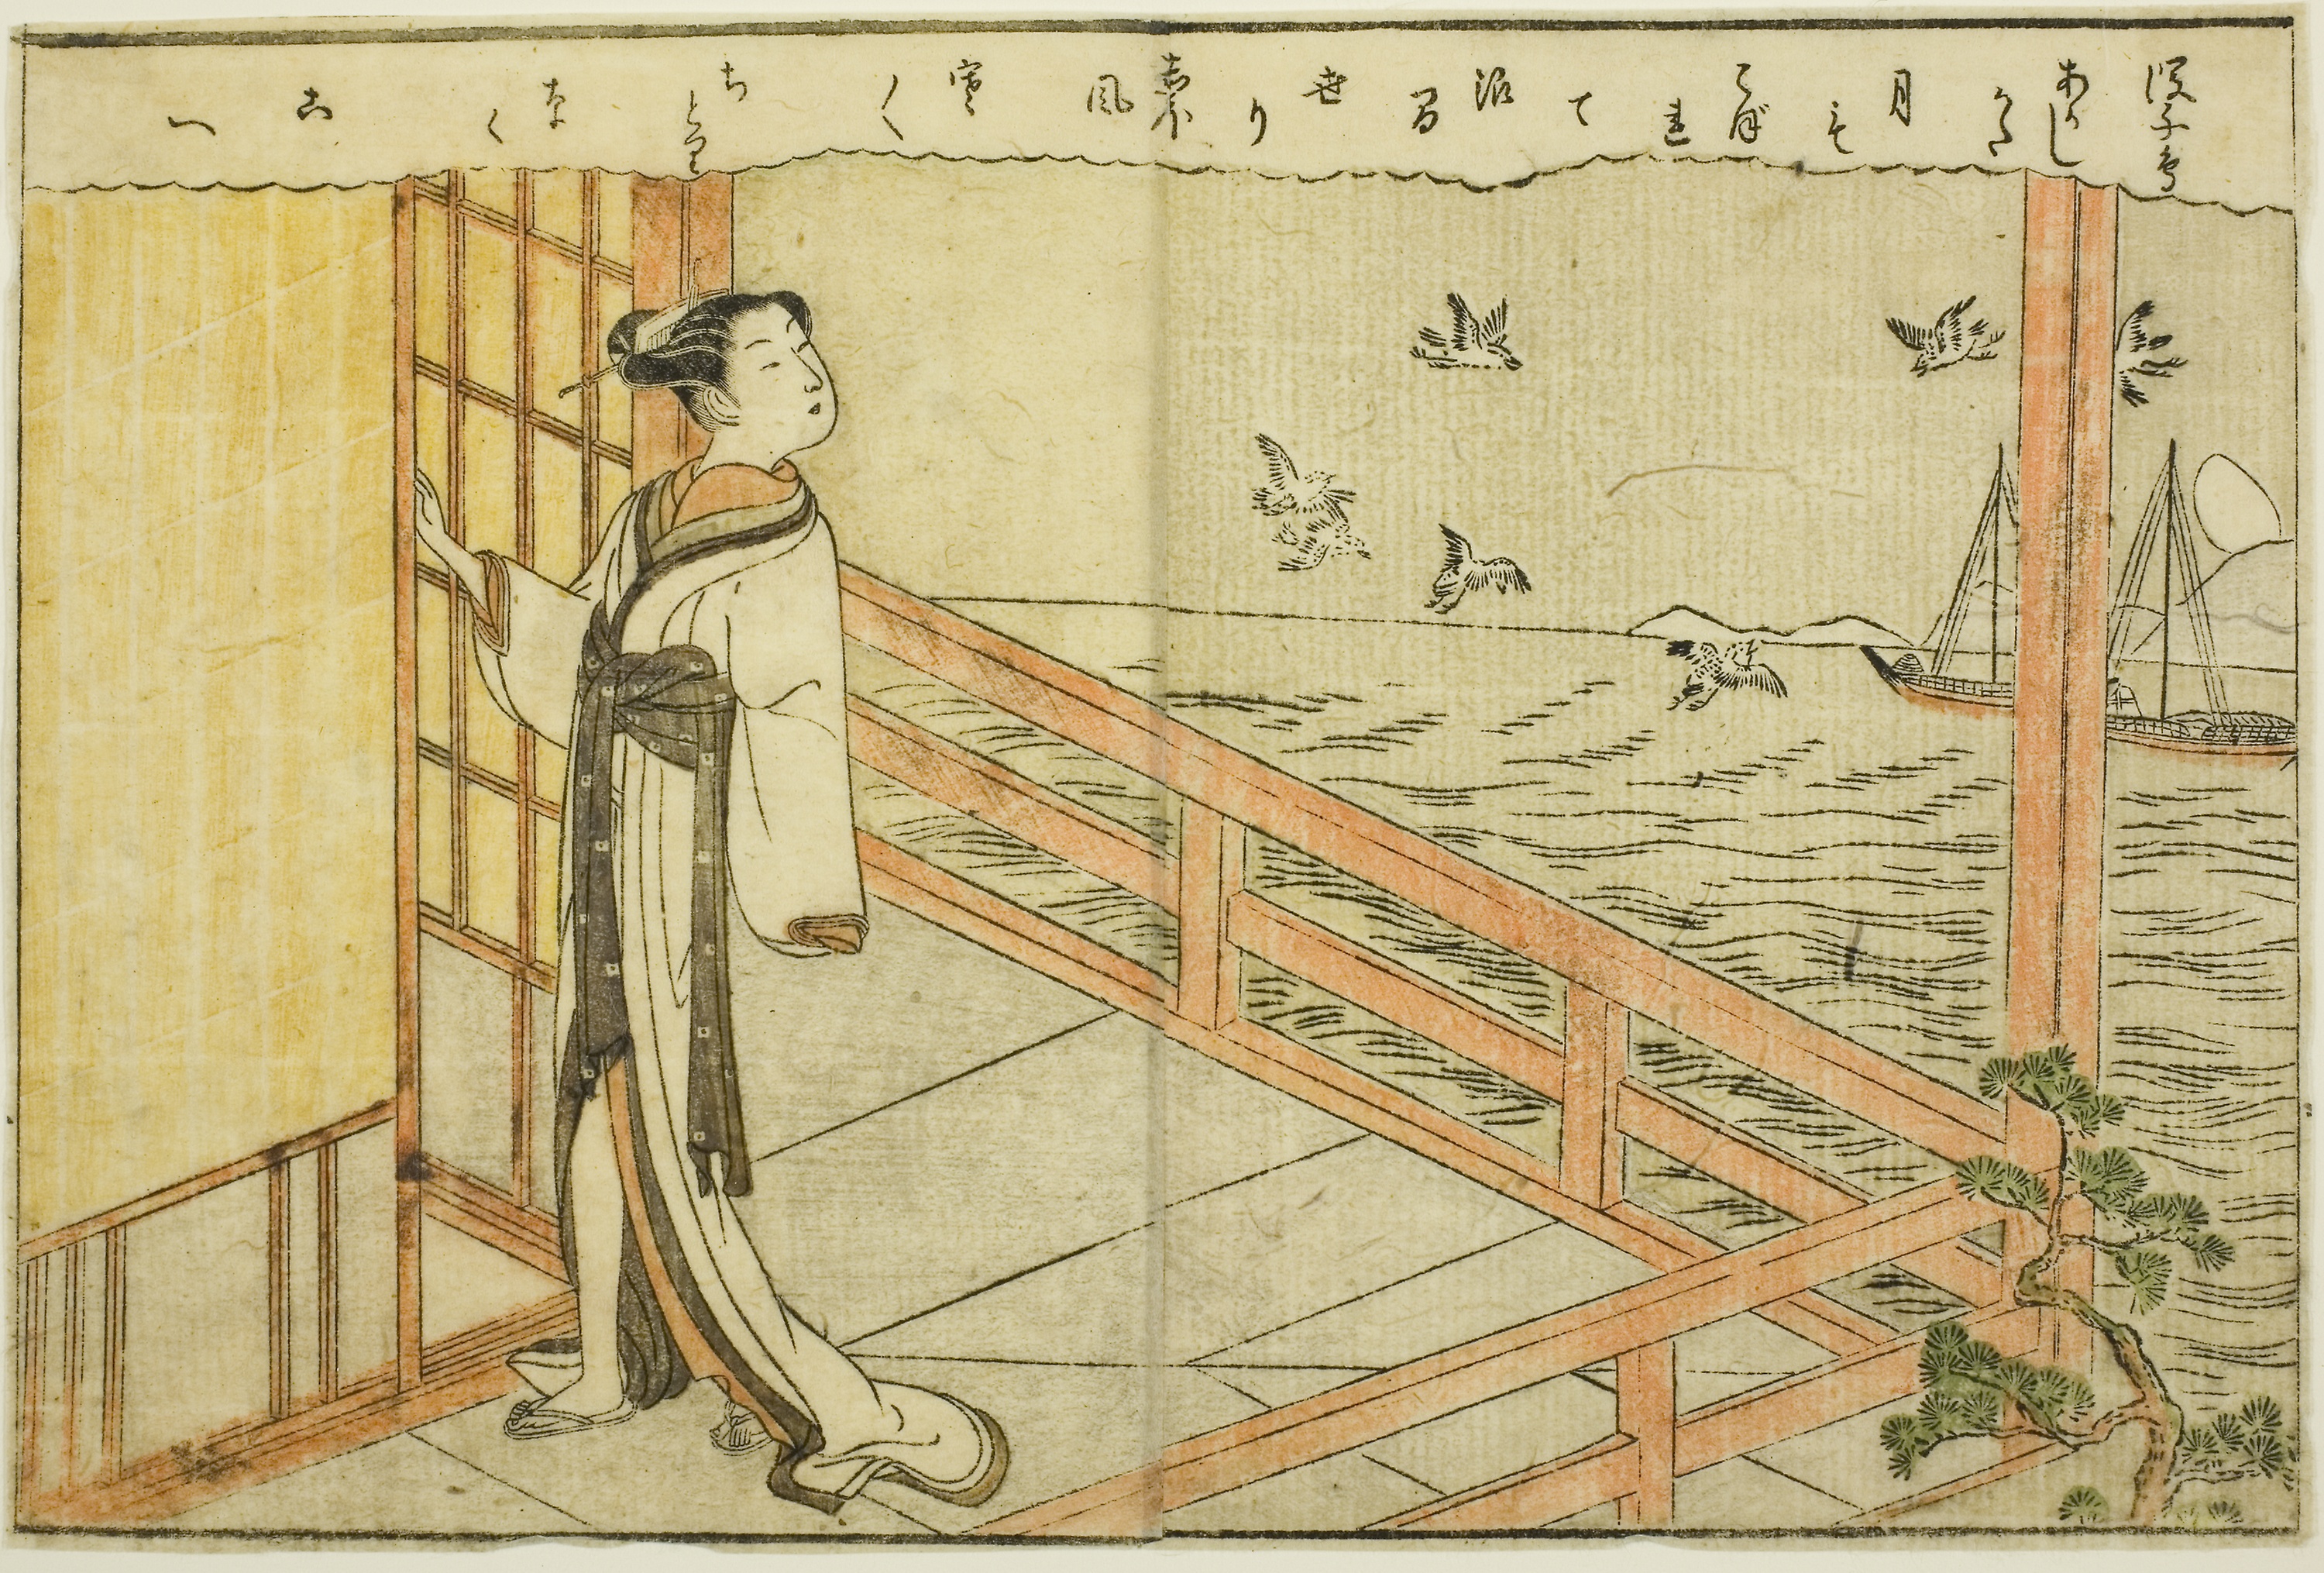
art, illustration, painting